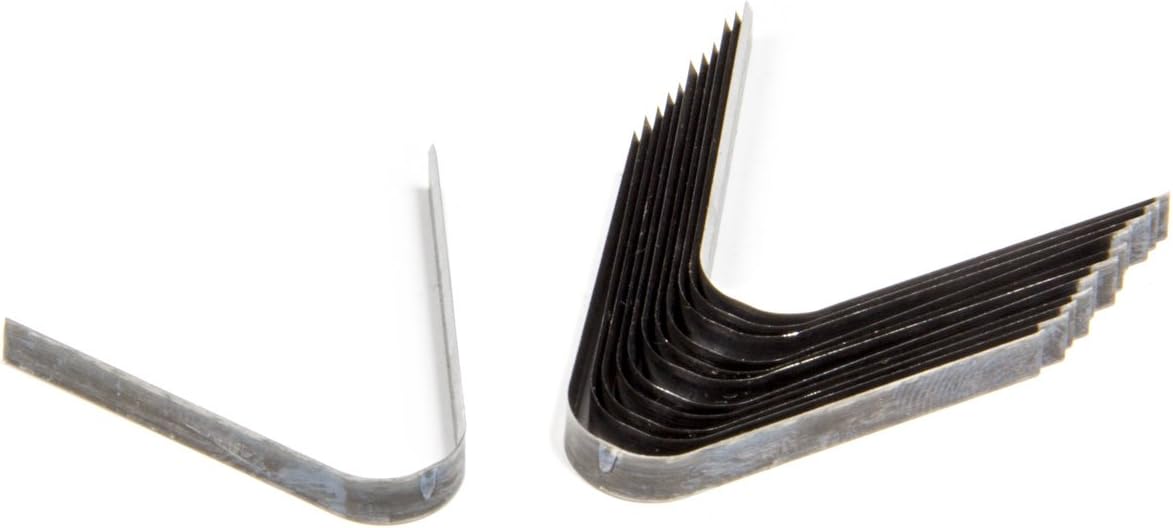
Ideal Heated Knives BST05R Round Standard Blade, (Pack of 12)
Category: Automotive
Ideal Heated Knives #5 Standard Round Blade -BST05R All packages include 12 Blades Head / Blade Size #2 #3 #4 #5 #6 #8 #10 #12 Width 3/32 5/32 7/32 9/32 3/8 1/2 5/8 3/4 Width .091 .150 .215 .290 .375 .500 .625 .750
Features: Product Type :Auto Accessory | Package Dimensions :1.75" L X1.75" W X0.25" H | Country Of Origin :United States | Package Weight :0.5Lbs